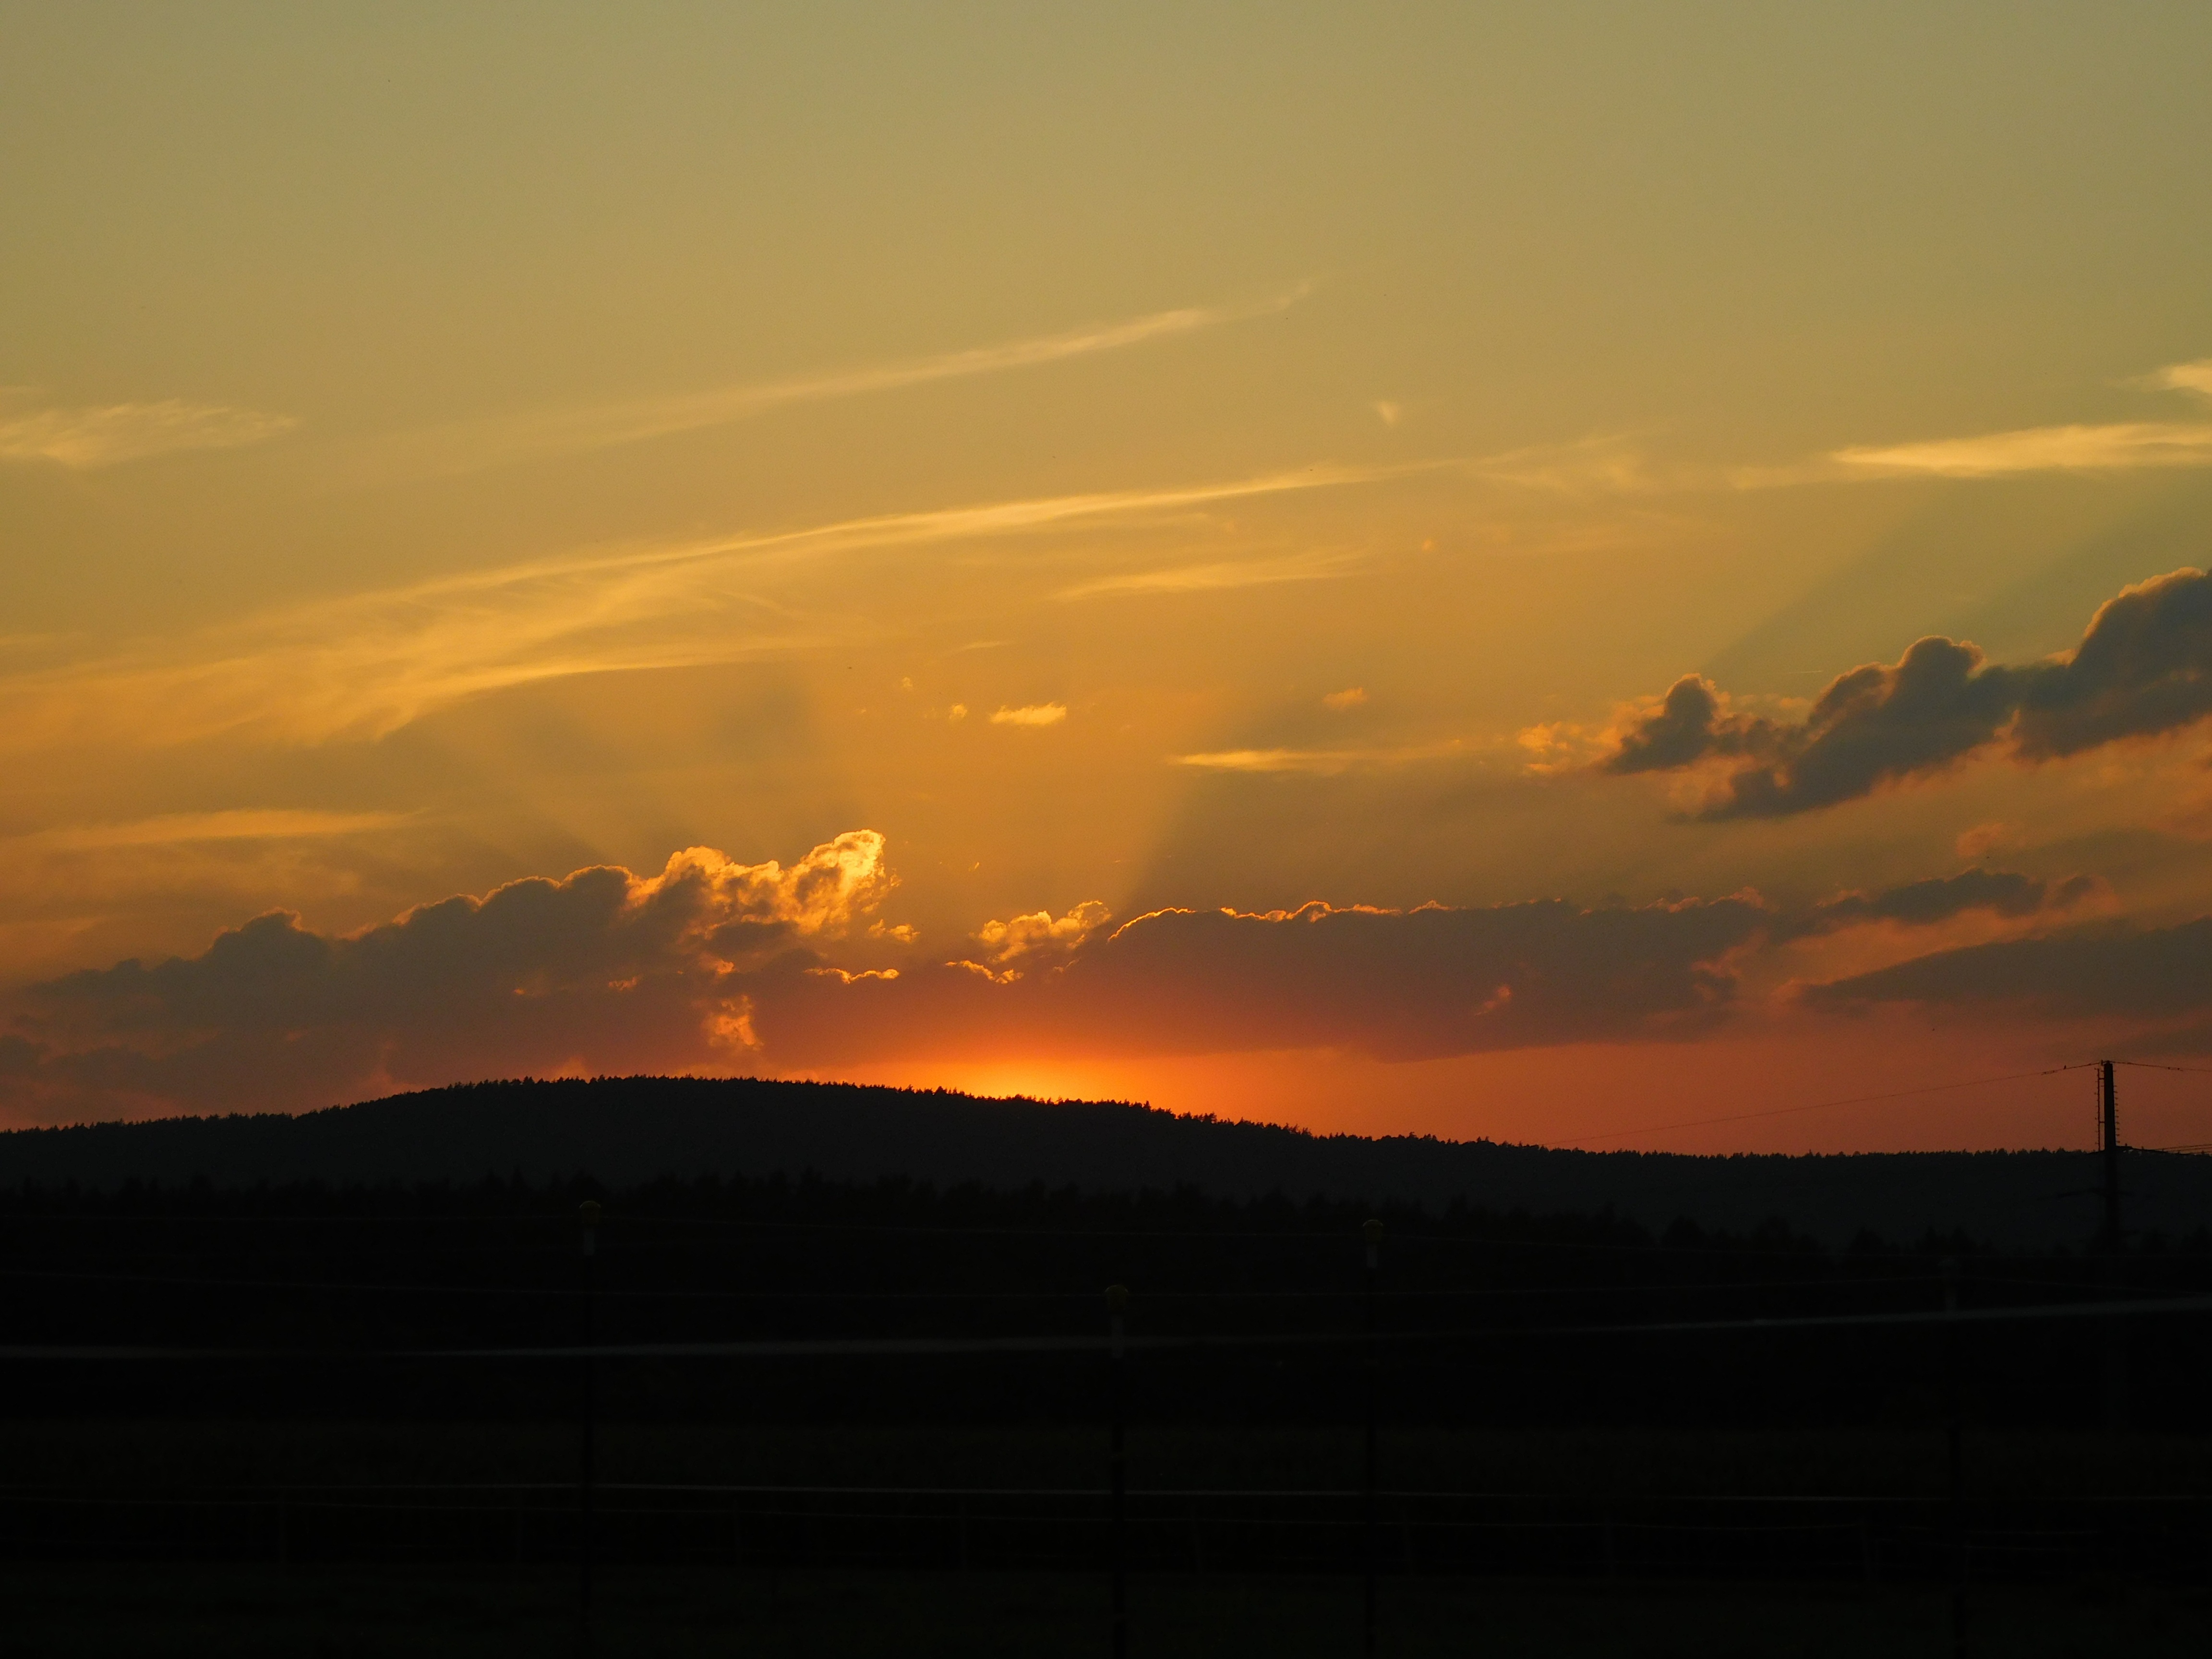
horizon, cloud, sky, sun, sunrise, sunset, sunlight, morning, hill, dawn, atmosphere, dusk, evening, orange, plain, in the evening, clouds, abendstimmung, atmospheric, clouded sky, afterglow, evening sky, orange sky, sun on the horizon, sun sets, atmospheric phenomenon, red sky at morning